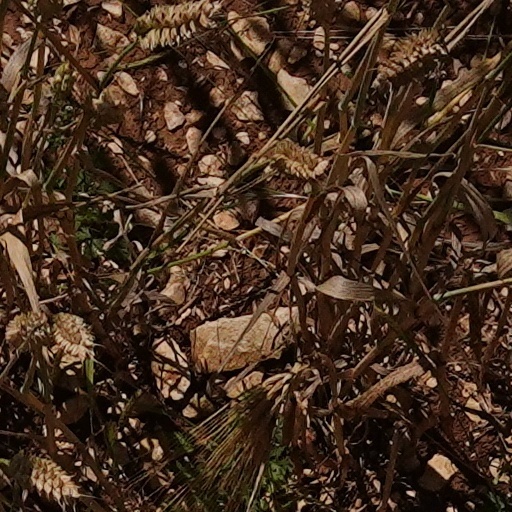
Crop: wheat